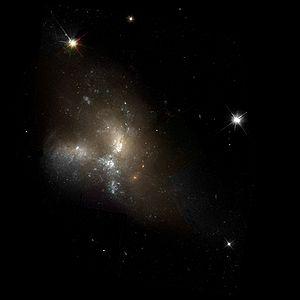
NGC 1487 est une galaxie spirale magellanique située dans la constellation de l'Éridan à environ 39 millions d'années-lumière de la Voie lactée. Elle a été découverte par l'astronome australien James Dunlop en 1826.